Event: Nepal Earthquake
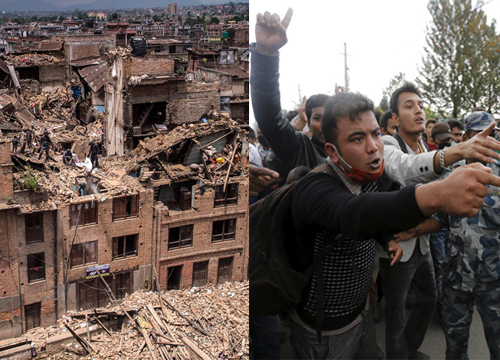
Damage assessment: damage